Question: When was the photo taken?
Tambaya: Yaushe aka ɗauki hoton?
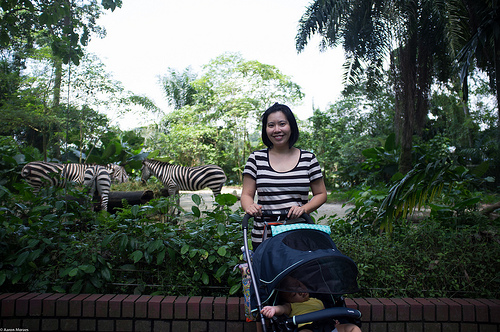
Answer: During the daytime.
Amsa: Da rana.